Marestaing

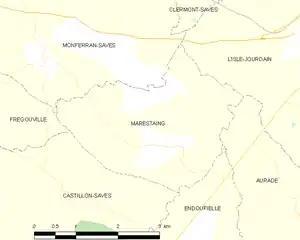
Marestaing and its surrounding communes

Marestaing is surrounded by other divisions such as Monferran-Slaves, Lisle-Jourdain, Aurade, Endoufielle, Castillon-Slaves, and Fregouville.